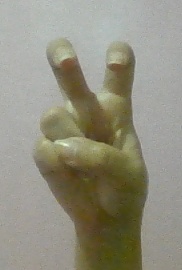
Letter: toot